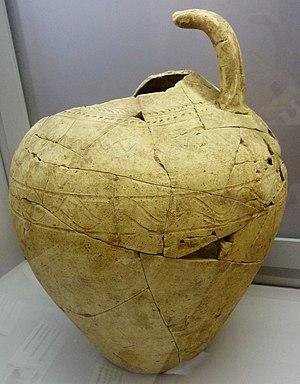
Amphore provenant du site de Valy-Clostre en La Roche-Maurice (terre cuite, 3e ou 4e siècles apr_s J.-C., musée du Léon de Lesneven).
La Roche-Maurice [laʁɔʃmɔʁis] est une commune du département du Finistère, dans la région Bretagne, en France.
Lesneven [lɛsnəvɛ̃] est une commune du département du Finistère, en région Bretagne.